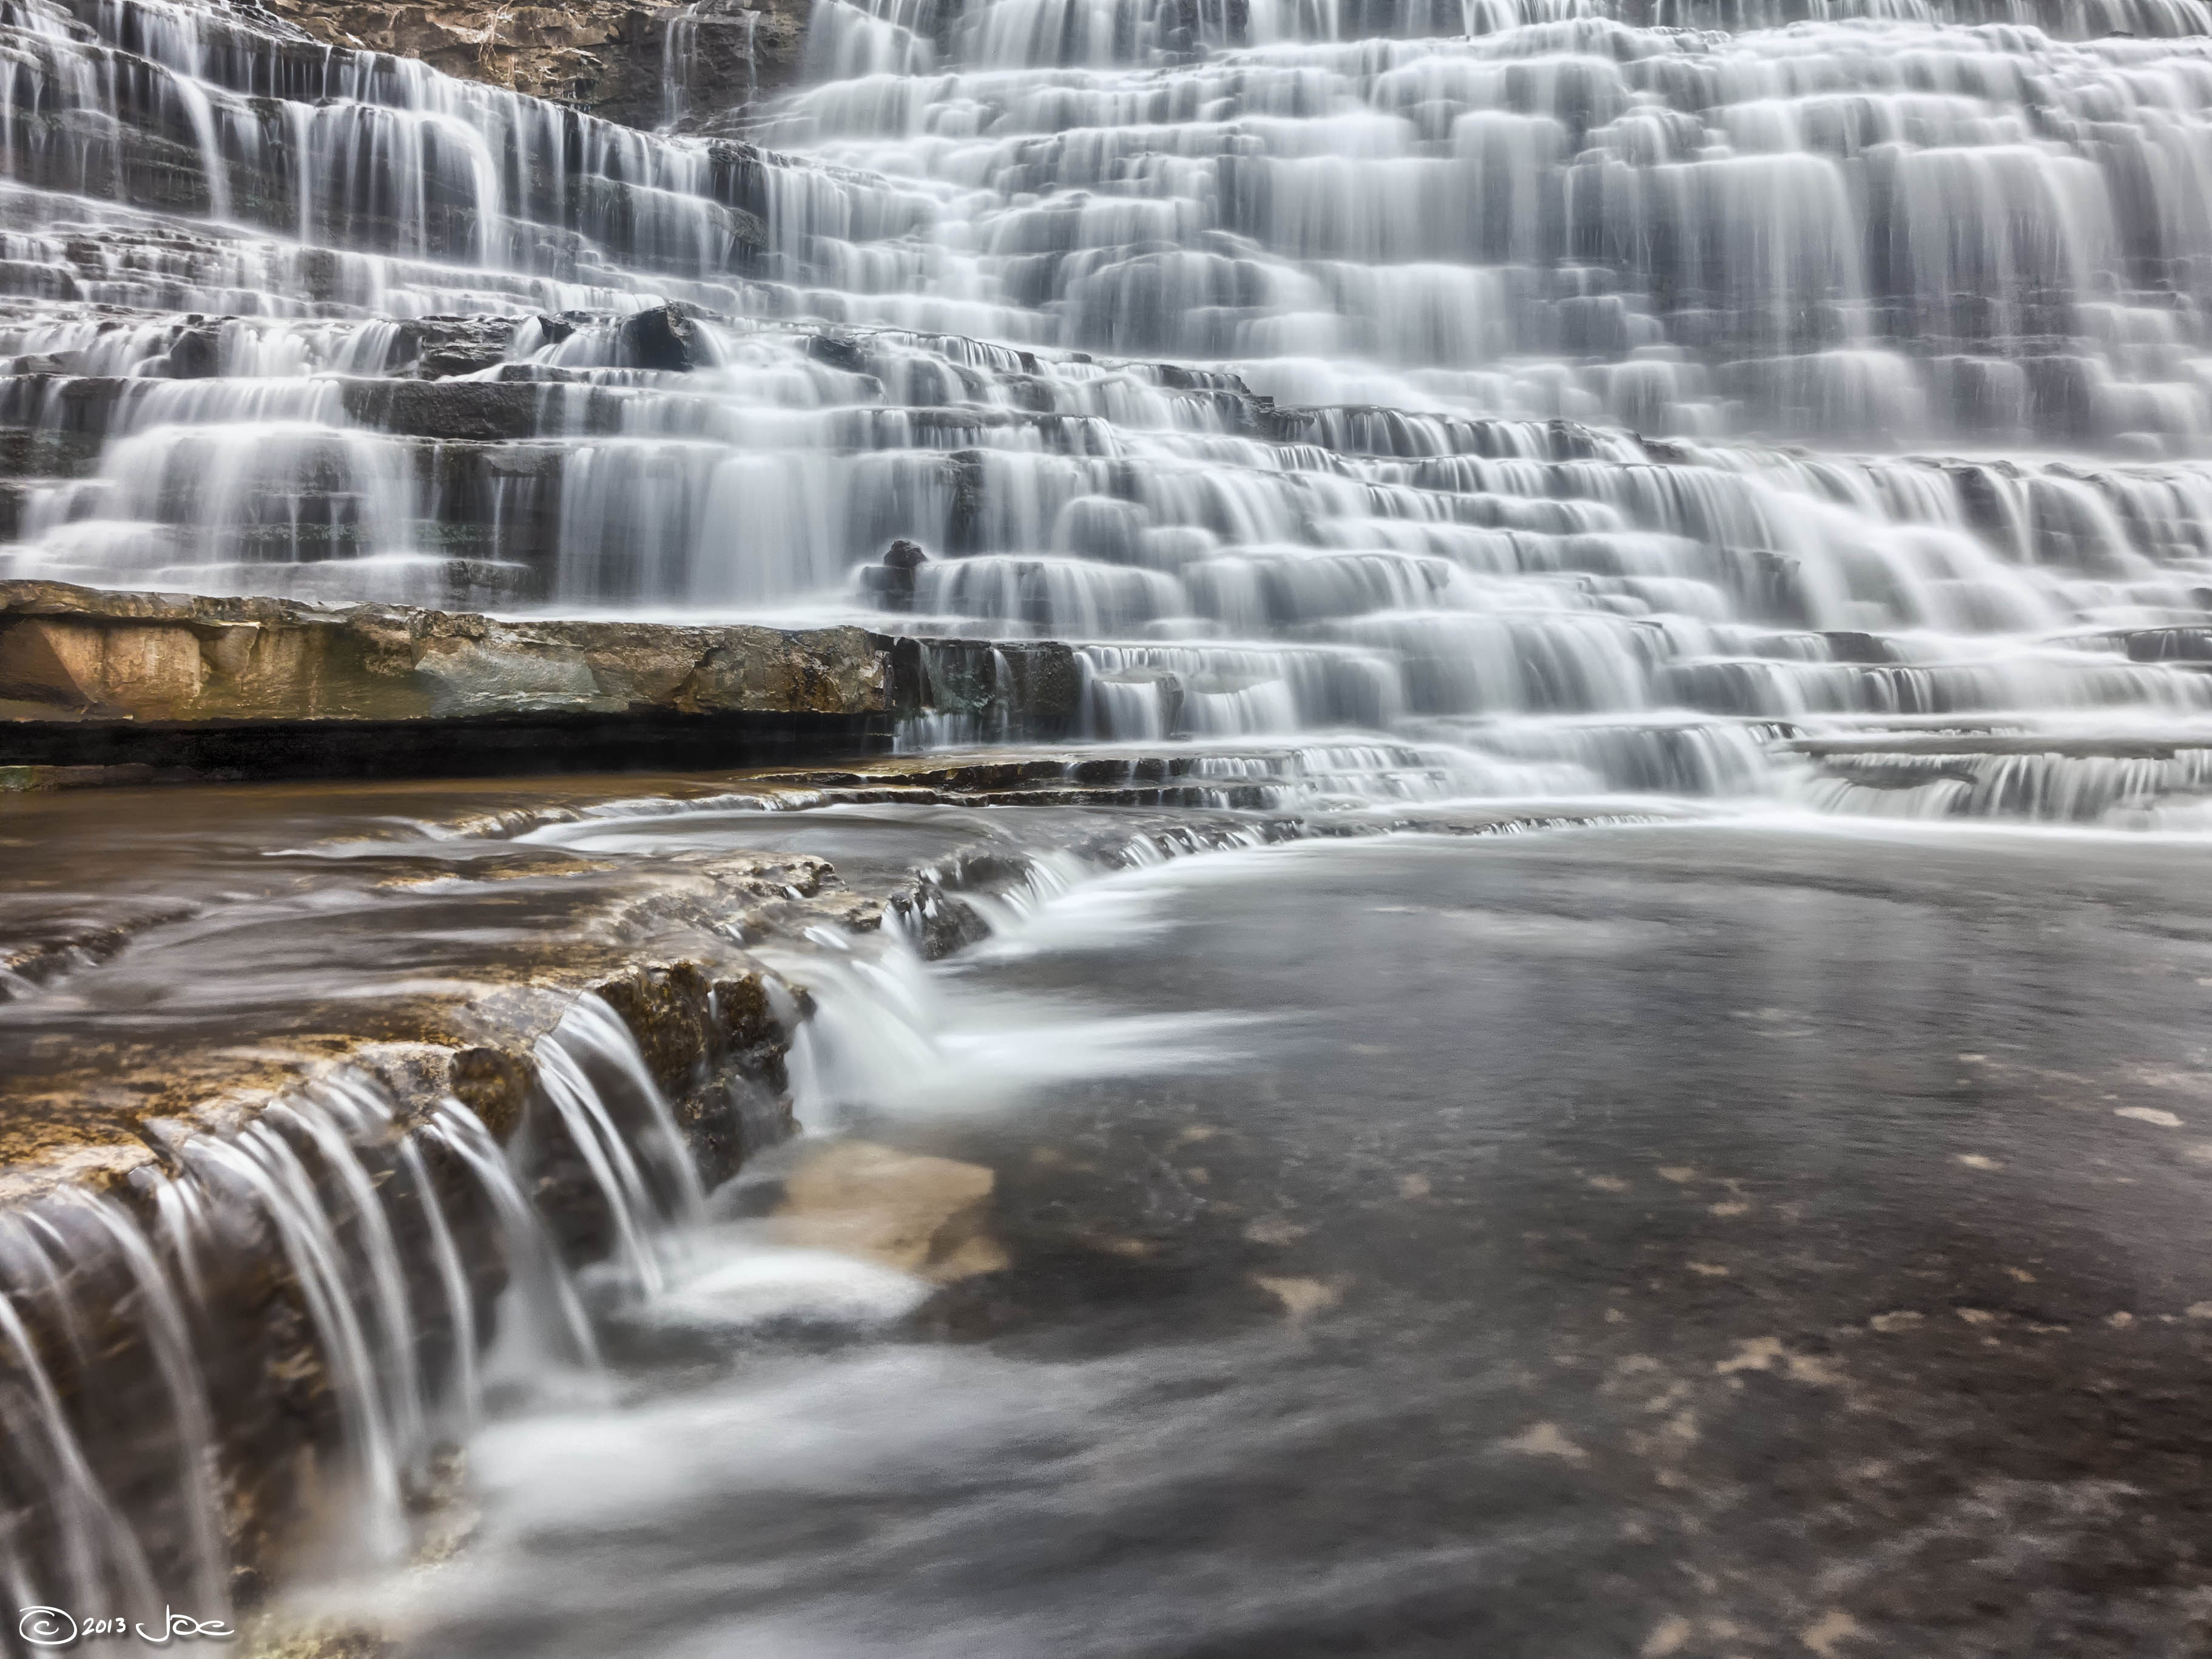
water, waterfall, river, stream, rapid, body of water, hdr, canada, falls, wasserfall, ontario, sns, lumix, panasonic, dmc, lx7, panasoniclumixdmclx7, hamilton, albion, water feature, watercourse, freezing